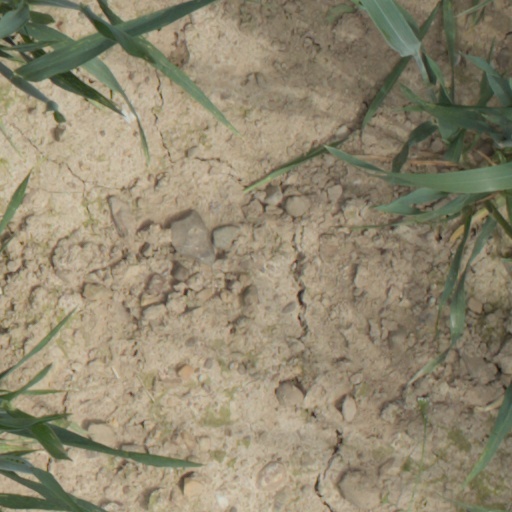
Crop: wheat